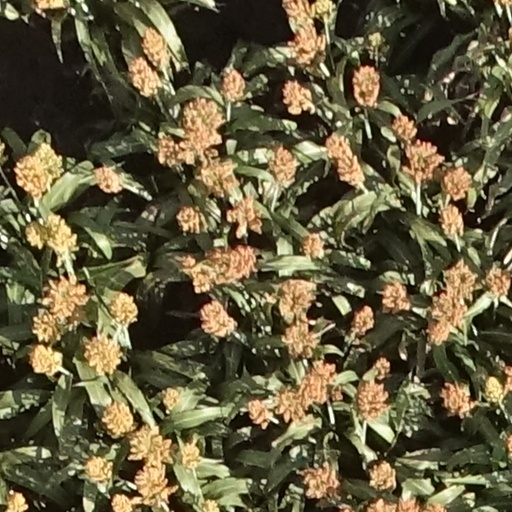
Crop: sorghum